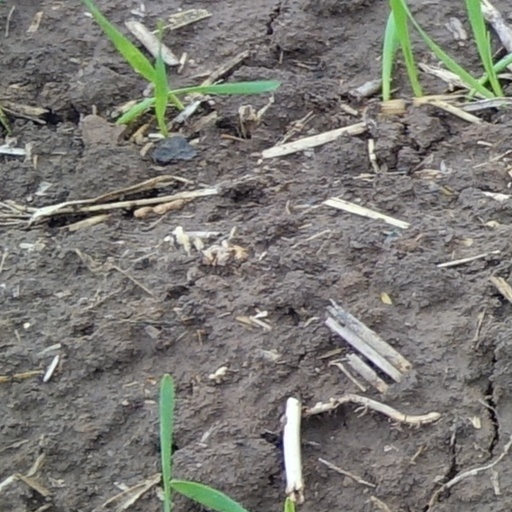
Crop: wheat